PechaKucha

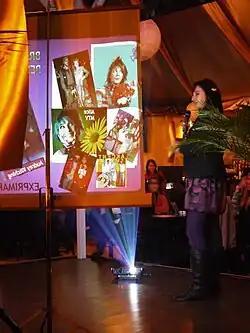
Speaker at a PechaKucha Night event in Cluj-Napoca, Romania

PechaKucha (Japanese: ぺちゃくちゃ, IPA: ], "chit-chat") is a storytelling format in which a presenter shows 20 slides for 20 seconds per slide. At a PechaKucha Night, individuals gather at a venue to share personal presentations about their work. The PechaKucha format can be used, for example, in business presentations to clients or staff, as well as in education settings.